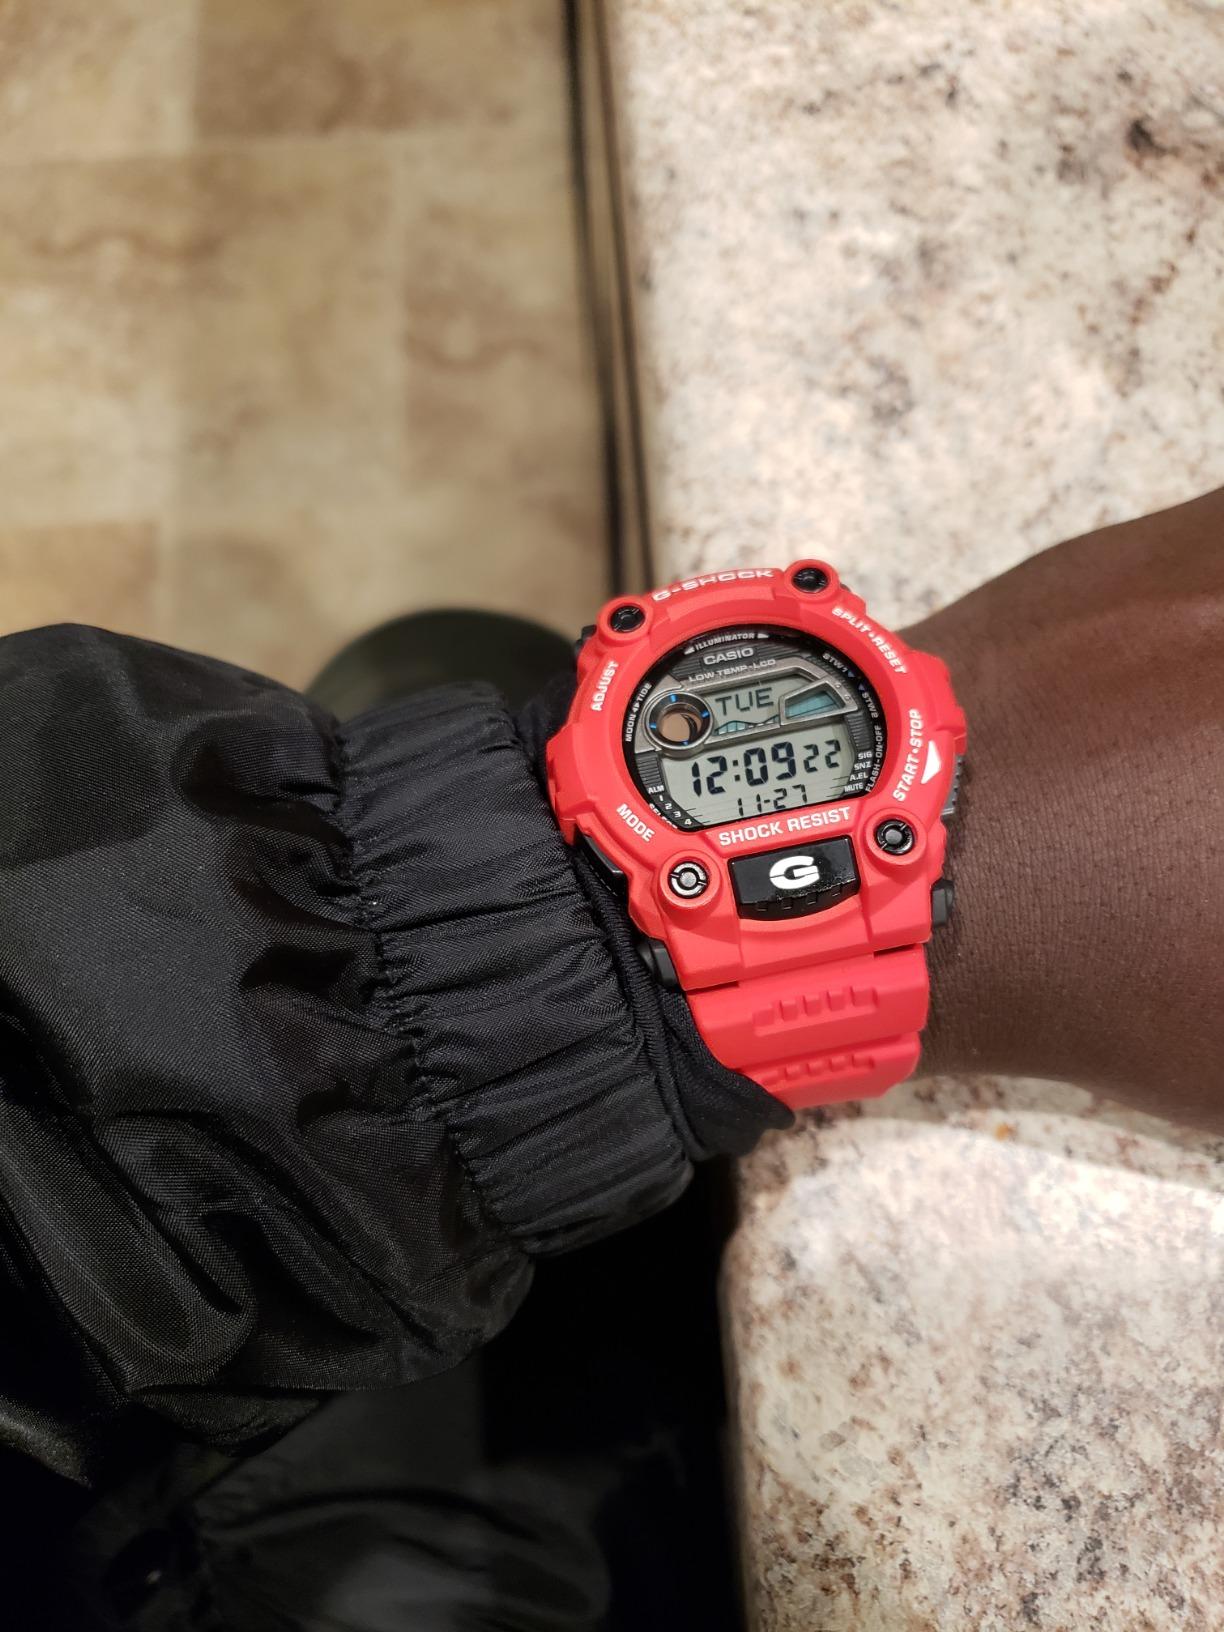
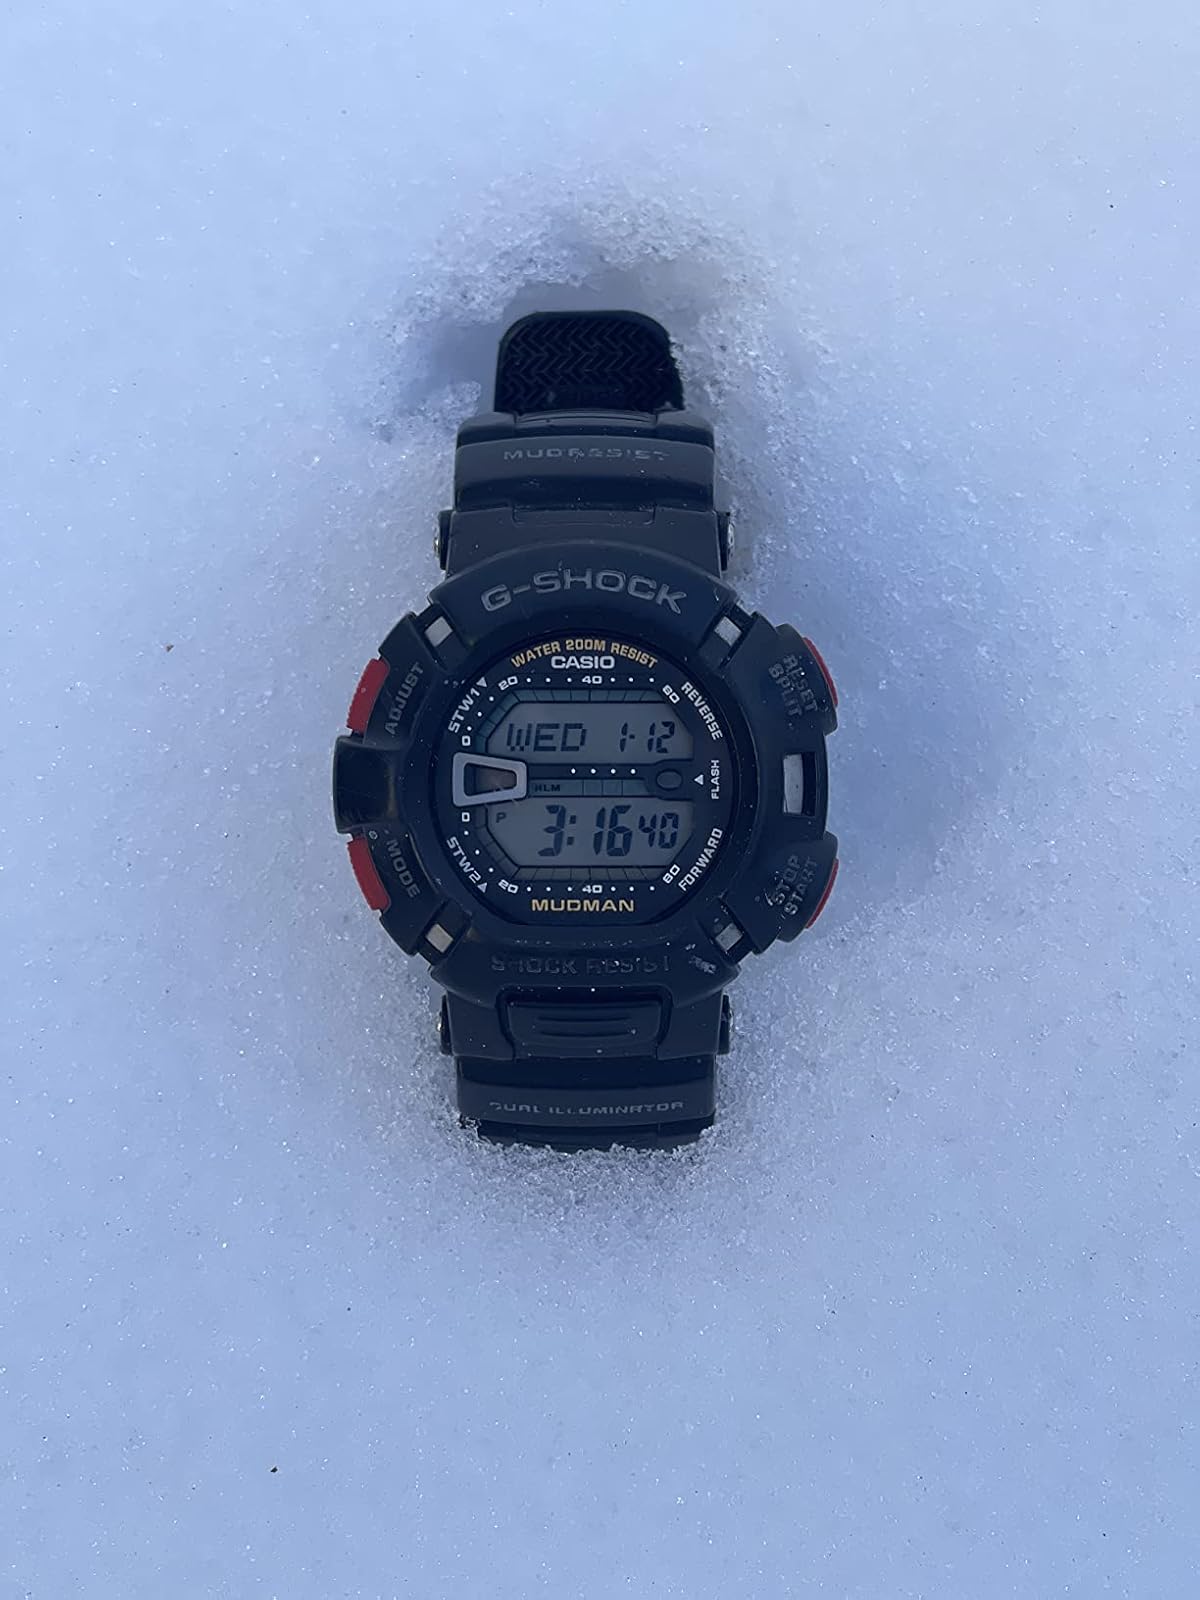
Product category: accessories_watch
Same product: no